The Rendlesham UFO Incident

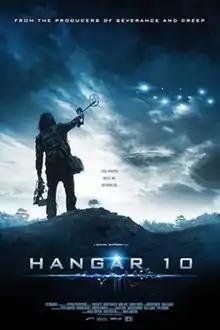
Film poster

The Rendlesham UFO Incident (released in the US as Hangar 10) is a 2014 British horror film directed by Daniel Simpson. It stars Danny Shayler, Abbie Salt, and Robert Curtis as three friends who become lost in the Rendlesham Forest and discover evidence of UFO activity, decades after the Rendlesham Forest incident. It premiered at the Colchester Film Festival on 22 October 2014 and was released in the UK on 9 February 2015. It is shot in the style of found footage.